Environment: real
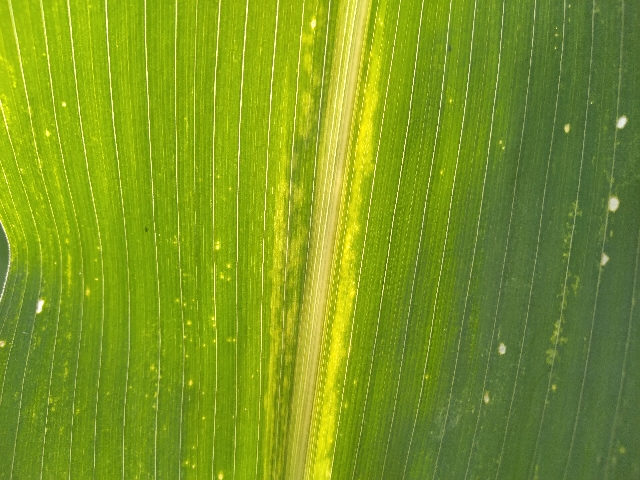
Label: lethal_necrosis